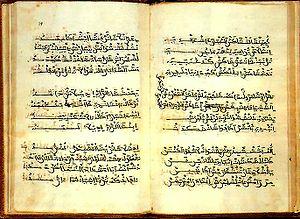
On nomme mozarabe l'ensemble des dialectes romans parlés dans les royaumes musulmans d'Al-Andalus, entre le VIIIᵉ siècle et le XVᵉ siècle.
La poésie homoérotique hispano-arabe est la partie du corpus poétique hispano-arabe à caractère homoérotique. La littérature érotique, du moins de la plus grande qualité, s’épanouit au sein de la culture islamique à une époque où l’homosexualité, présentée comme raffinement culturel dans le califat omeyyade, inspire un grand nombre d’écrits, principalement dans la poésie.
L’aljamiado, ou mieux la aljamiada, est un adjectif dérivé du substantif espagnol la aljamía, lui-même de l’arabe al-âajamía العجميّه et désigne le procédé qui consiste à écrire, au moyen de l’alphabet arabe, la langue romane des habitants de l’Espagne durant l'époque tardive d’Al-Andalus.
La société multiculturelle de l’Espagne médiévale donne lieu à de nouvelles formes culturelles, à tous les niveaux de la société et marque profondément l'histoire de l'Espagne par les périodes importantes durant laquelle elle perdure. Cette période d'absorption par les chrétiens d'une partie de la culture du monde islamique et de coprésence des trois religions dans des territoires unilatéralement dominés, soit par les musulmans soit pas les chrétiens, ne doit pas être confondue avec un temps de Convivencia, d'harmonie interculturelle dans un arrière-fond de pacifisme œcuménique anachronique. L'hostilité et la rivalité n'ont jamais cessé.